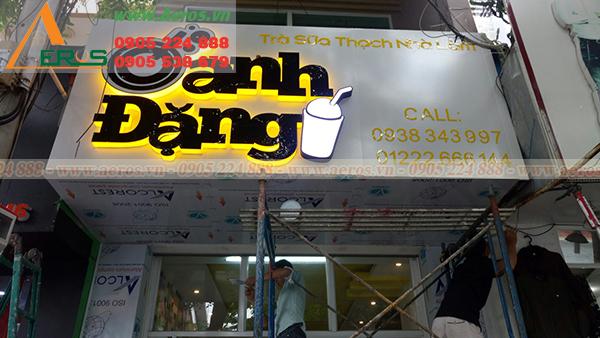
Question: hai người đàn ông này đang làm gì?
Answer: đang sửa chữa mặt tiền quán trà sữa oanh đặng